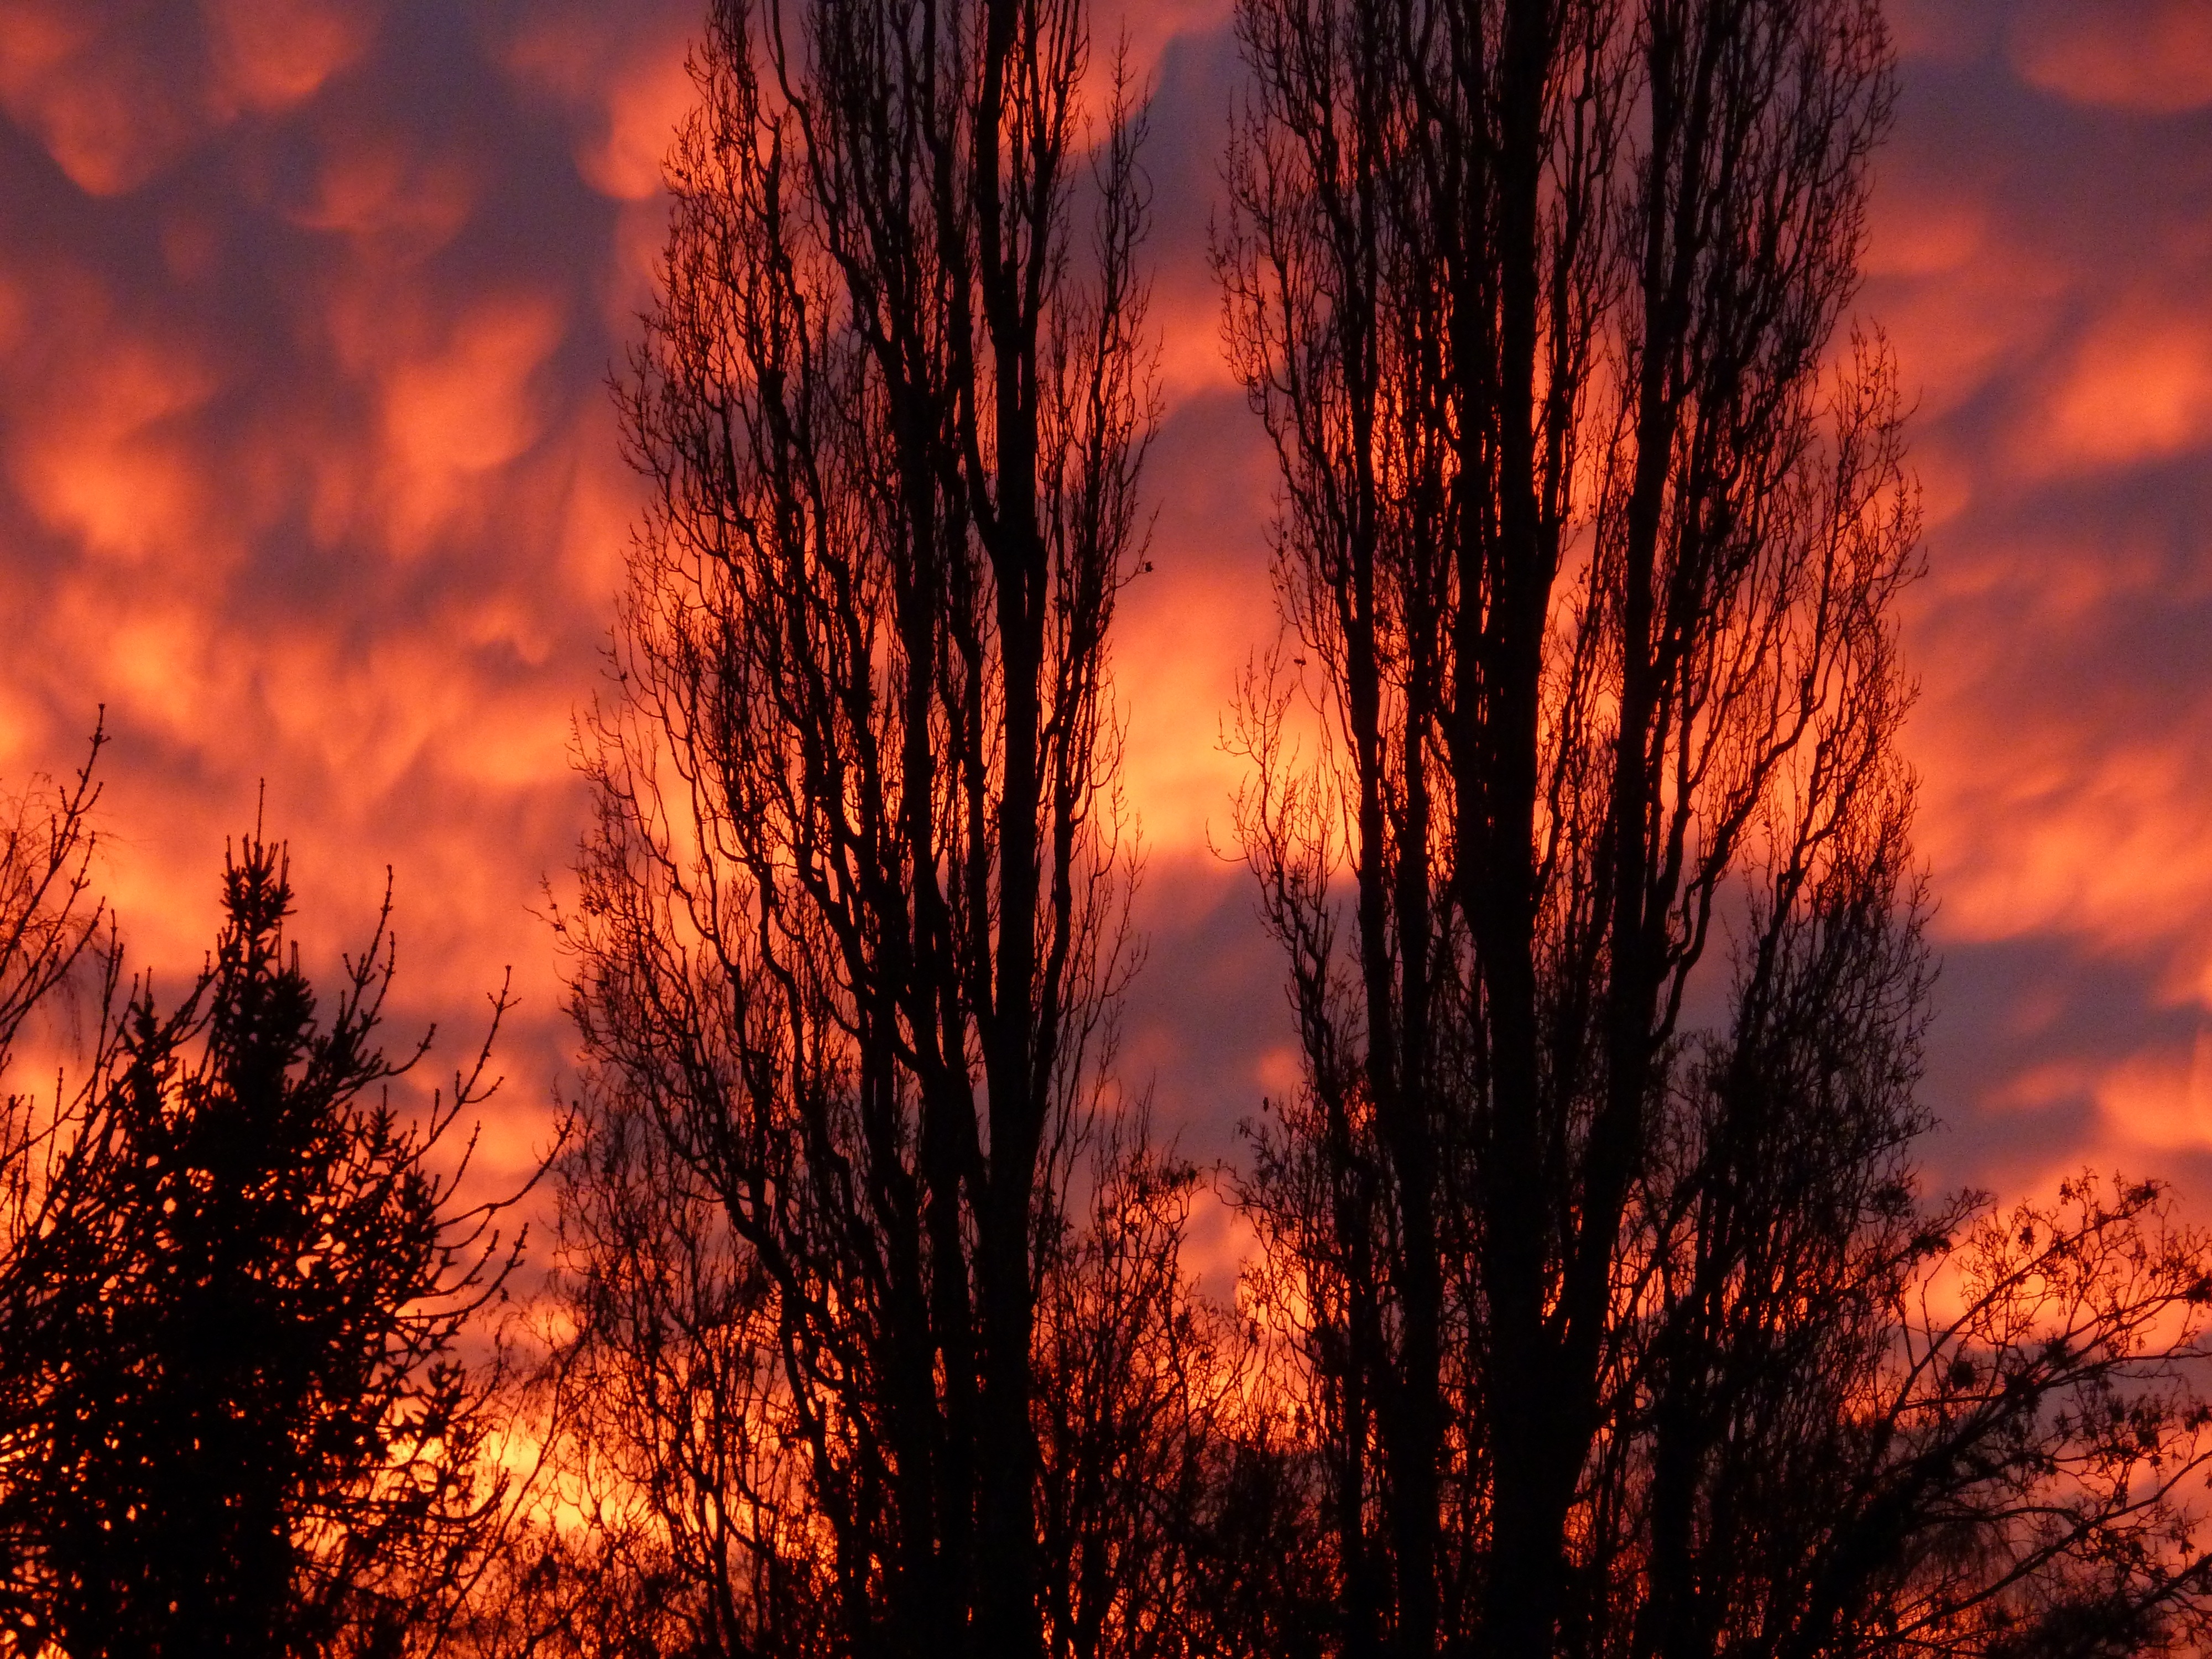
tree, nature, forest, cloud, sky, sunrise, sunset, field, sunlight, dawn, atmosphere, dusk, evening, red, romantic, trees, clouds, beauty, mood, abendstimmung, wildfire, afterglow, evening sky, hanover, northern germany, mysticism, winter sky, red sky at morning, mistisch